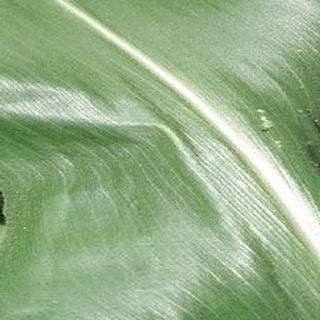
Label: healthy_corn